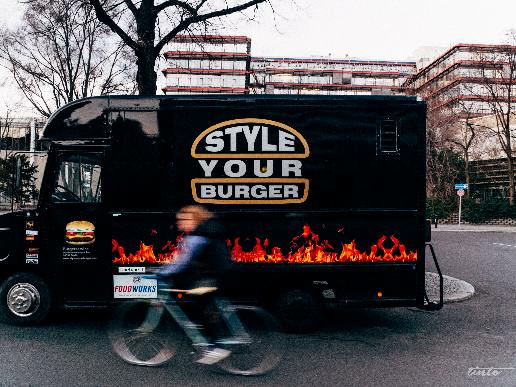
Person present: No